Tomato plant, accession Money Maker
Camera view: tilt-top (135 deg); turntable rotation: 270 degrees
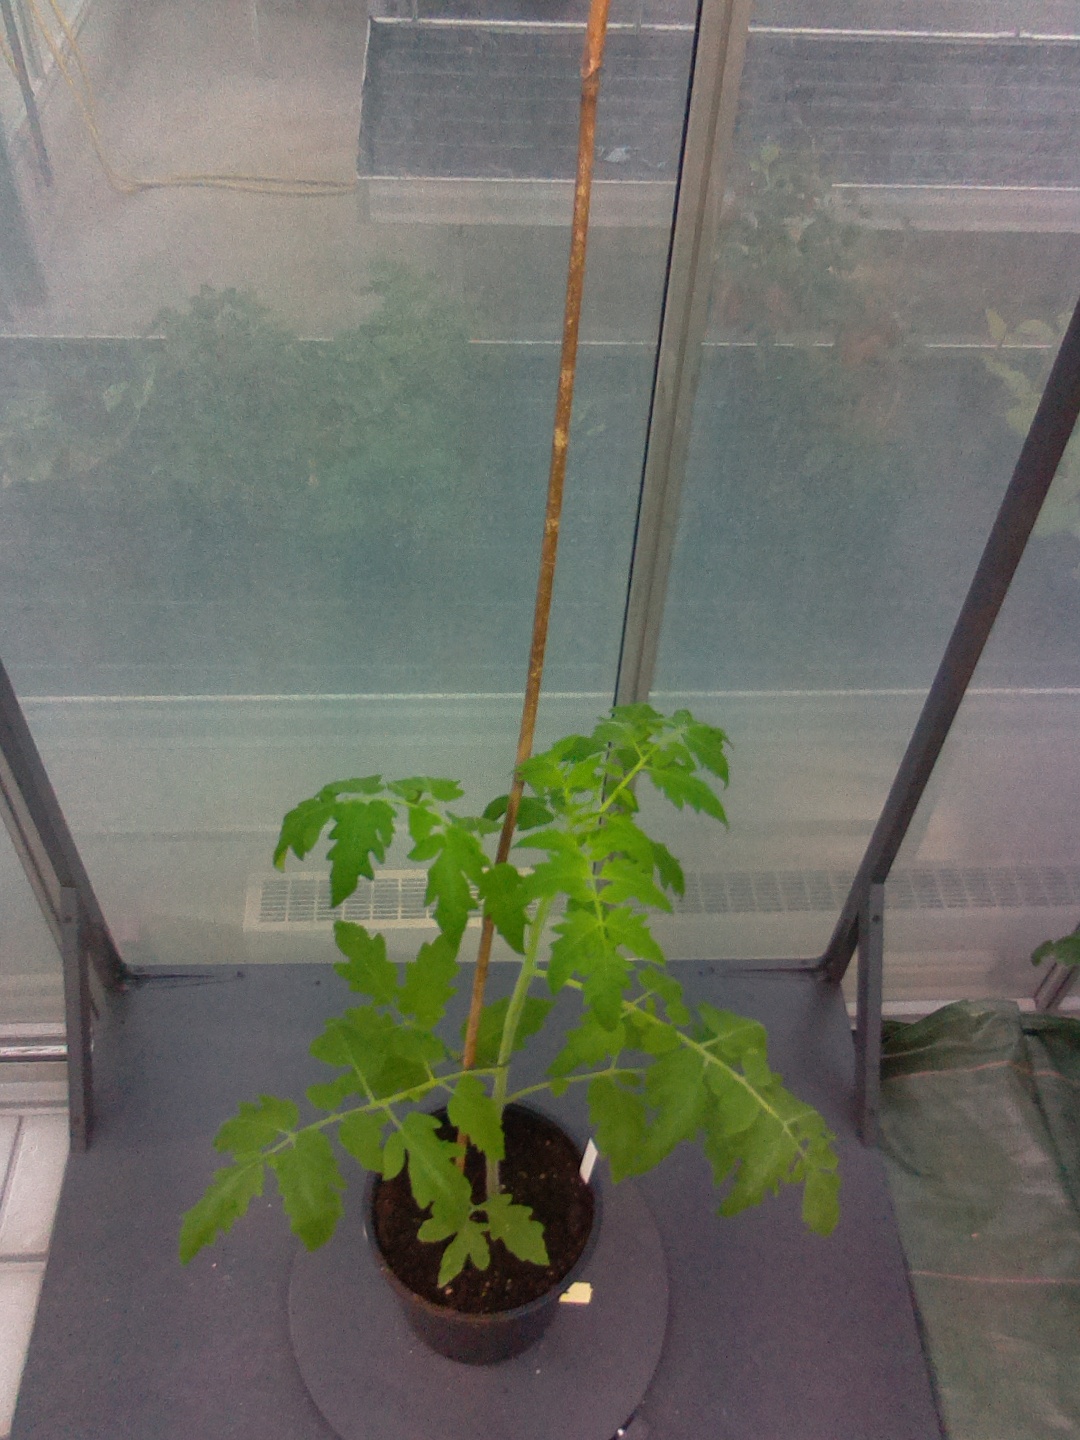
BBCH growth stage 16: 12 of true leaves visible